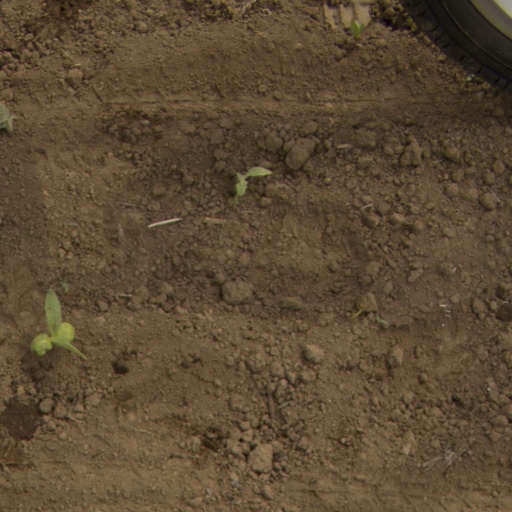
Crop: Jerusalem artichoke